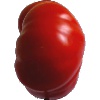
Label: Tomato 3